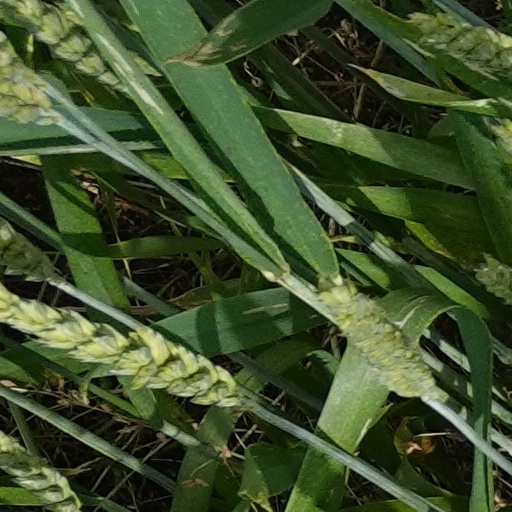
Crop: wheat